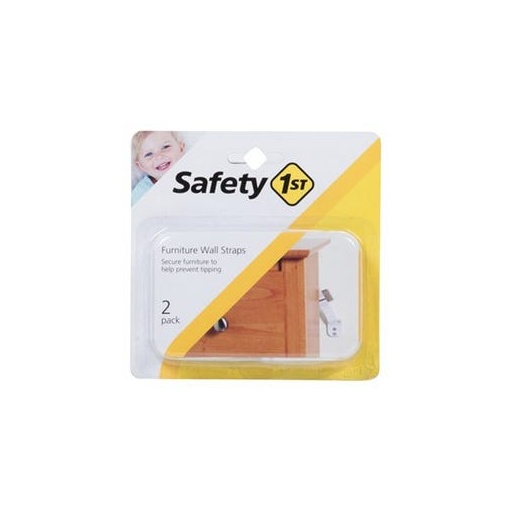
Furniture Wall Strap, White Canvas, 2-Pk.
Brand: Safety 1st
2 pack, white, furniture wall strap, durable canvas straps help secure furniture to wall.
Category: Home & Garden > Emergency Preparedness > Furniture Anchors